Mohammad Javad Zarif

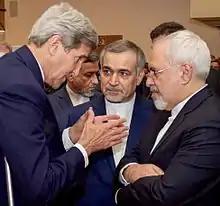
John Kerry with Hossein Fereydoun, the brother of 7th President of Iran Hassan Rouhani and Mohammad Javad Zarif during the announcement of the Joint Comprehensive Plan of Action, 14 July 2015

Zarif welcomed the first visit by a foreign leader to Iran since Rouhani assumed the presidency ten days after his approval as Foreign Minister with the arrival of Oman's sultan, Qaboos bin Said Al Said. Stories spread that there was a secret agenda to his meetings with Iranian officials, involving claims that he came to convey messages from the United States and then to relay Iran's response to White House officials. On 5 September 2013, in an exchange prompted by his Rosh Hashanah greeting on Twitter, Zarif said that Iran does not deny the Holocaust, distancing the government from the often belligerent stances by former President Mahmoud Ahmadinejad. Genuineness of Zarif's tweeting in English was confirmed by CNN's Christiane Amanpour. Zarif also called the Holocaust "tragically cruel" at a conference in Munich. His remarks drew backlash at home, leading to a summons by the Iranian Parliament for allegedly supporting "the lie of the Holocaust".